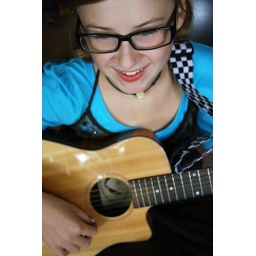
girl in glasses playing guitar